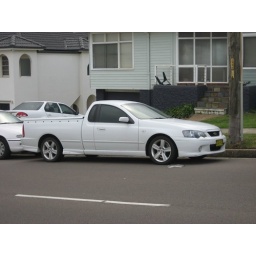
Ford Falcon, these are everywhere along with a similar car by Holden. Mainly cause there aren't many trucks here.